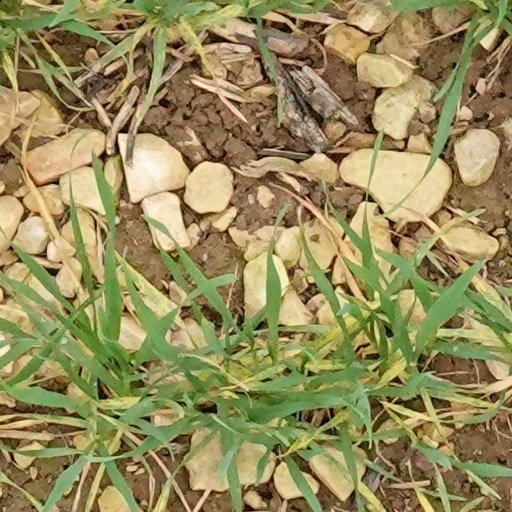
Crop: wheat